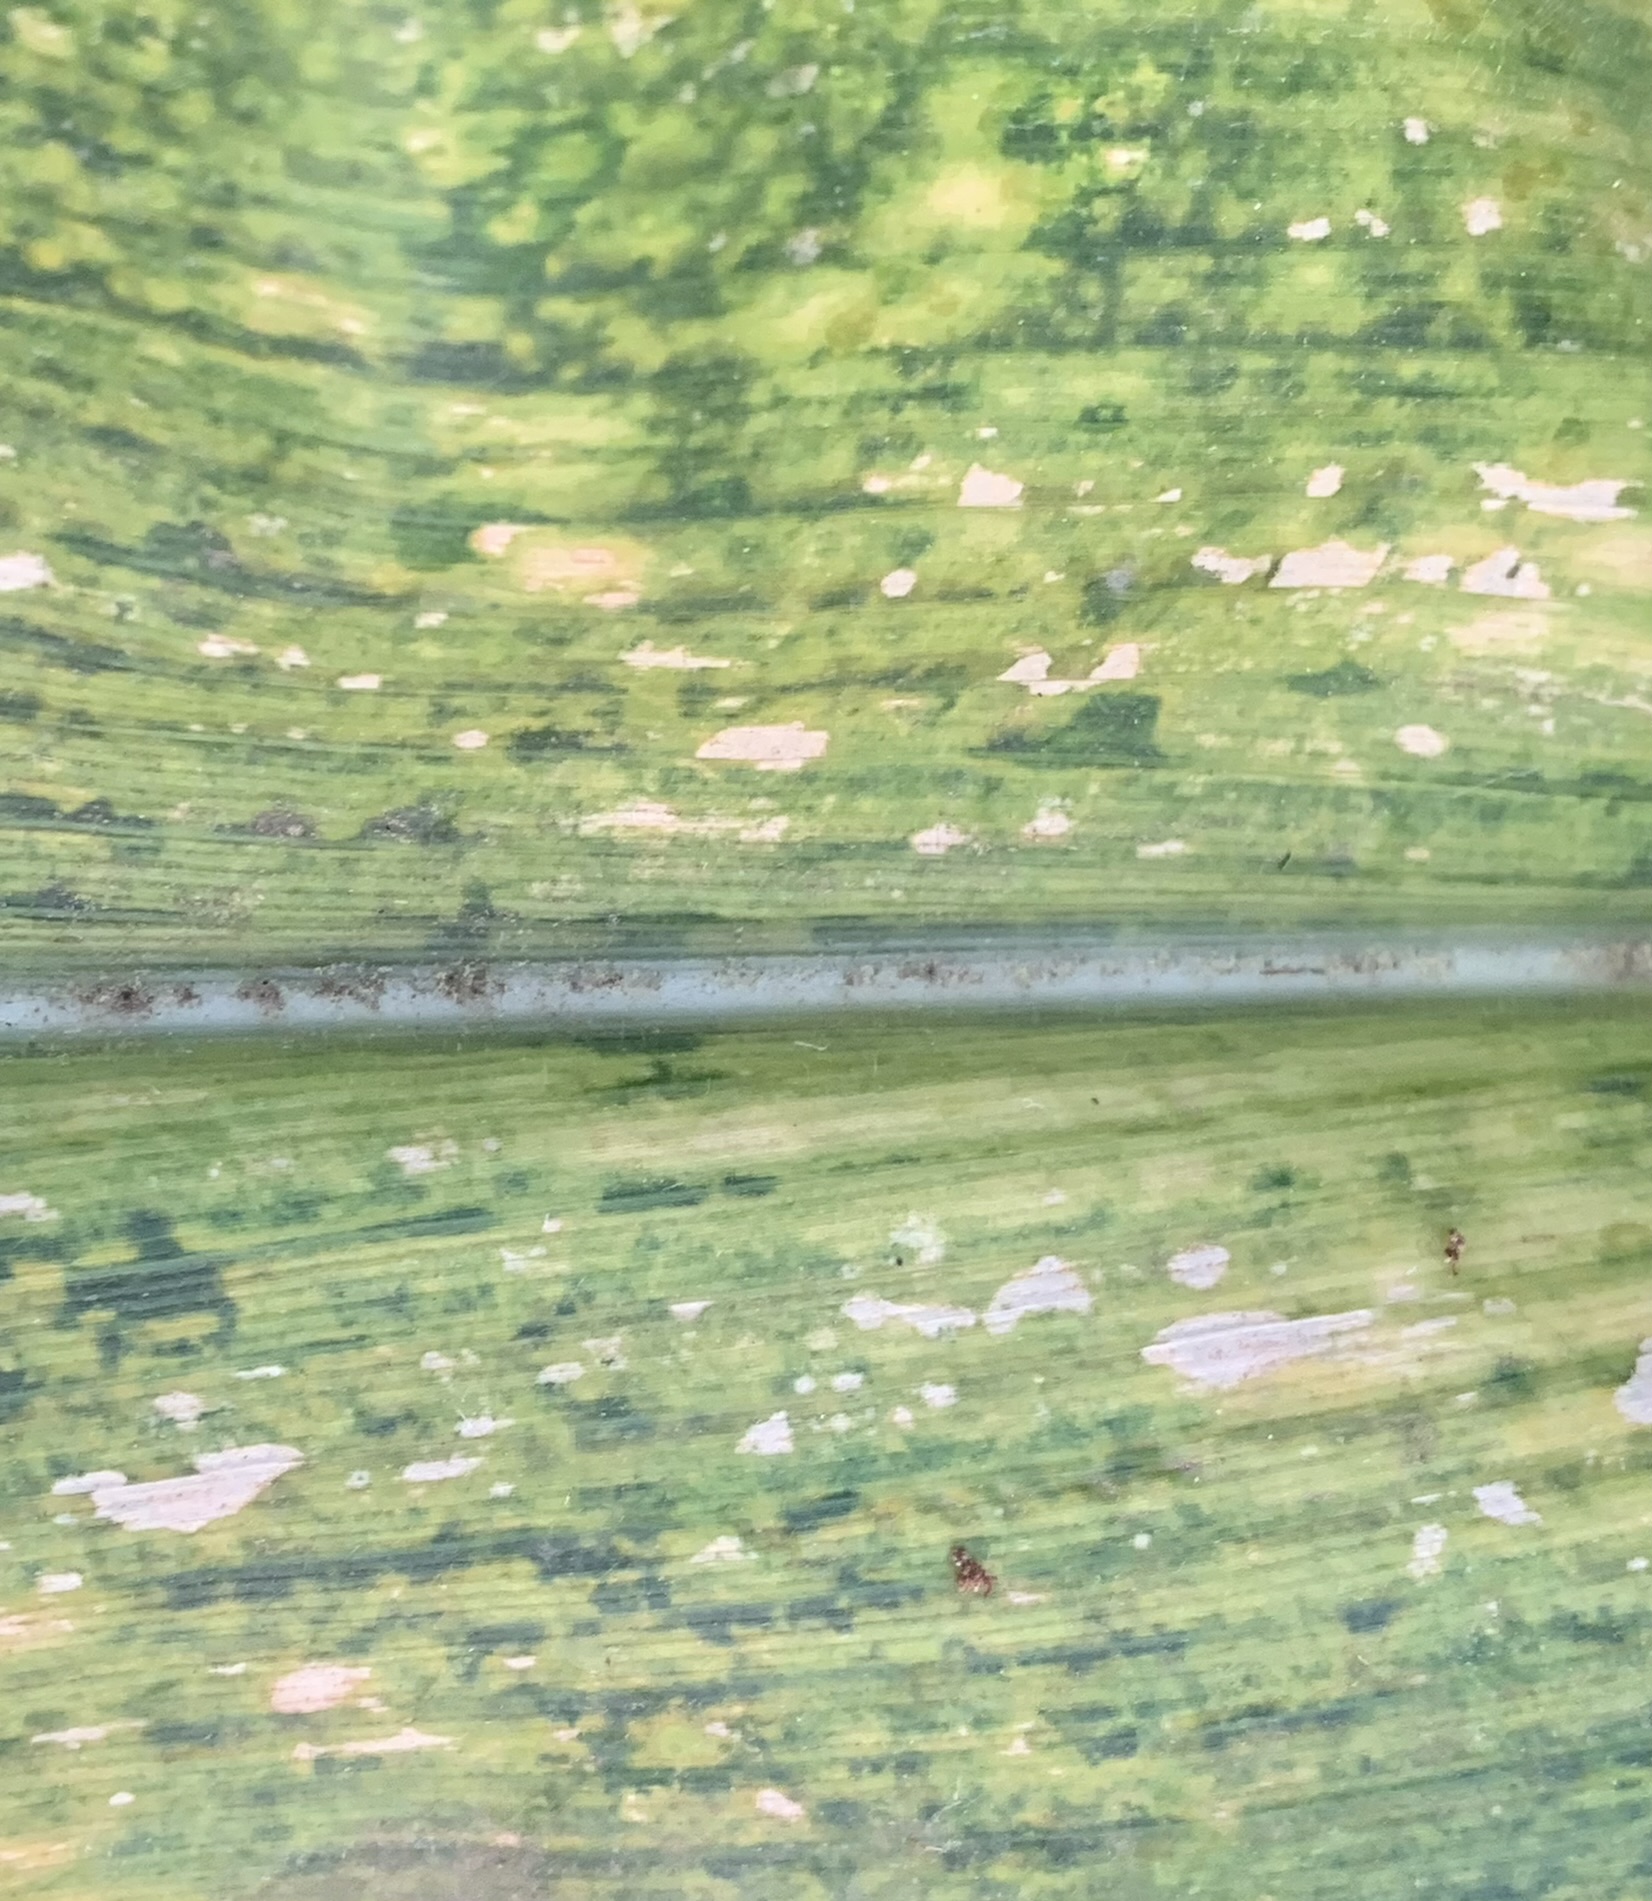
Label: MLN